Earls Terrace

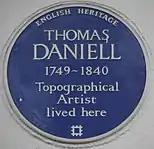
Blue plaque, 14 Earls Terrace

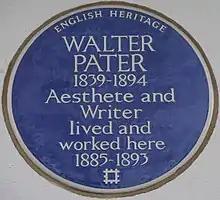
Blue plaque, 12 Earls Terrace

The pop singer Madonna once rented there, and children's author J. K. Rowling had a home there in 2001. The former KGB spy Alexander Lebedev and his son Evgeny Lebedev lived in one of the houses in the terrace.